Mosaic

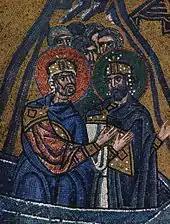
Detail of mosaic from Nea Moni Monastery

Important fragments survived from the mosaic floor of the Great Palace of Constantinople which was commissioned during Justinian's reign. The figures, animals, plants all are entirely classical but they are scattered before a plain background. The portrait of a moustached man, probably a Gothic chieftain, is considered the most important surviving mosaic of the Justinianian age. The so-called "small sekreton" of the palace was built during Justin II's reign around 565–577. Some fragments survive from the mosaics of this vaulted room. The vine scroll motifs are very similar to those in the Santa Constanza and they still closely follow the Classical tradition. There are remains of floral decoration in the Church of the Acheiropoietos in Thessaloniki (5th–6th centuries).